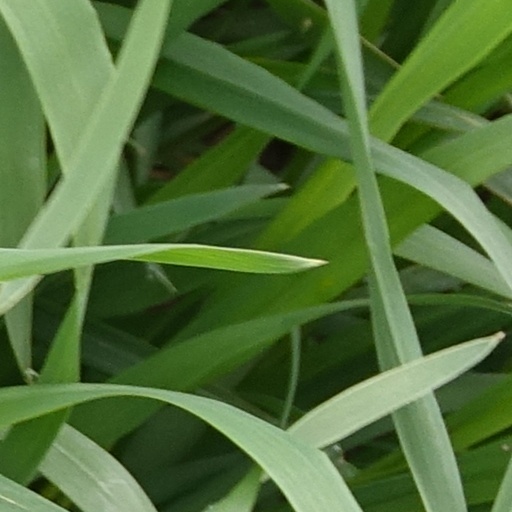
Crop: wheat